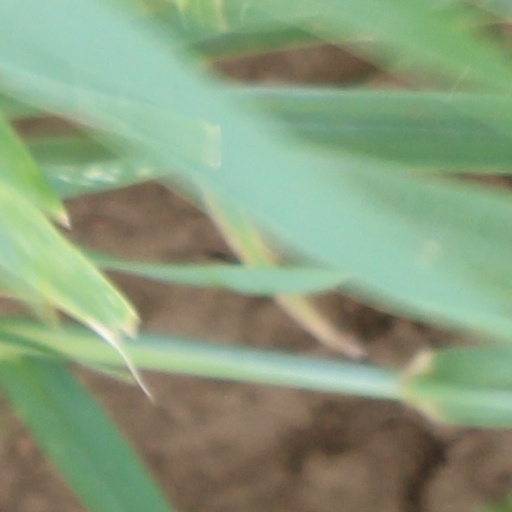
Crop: wheat